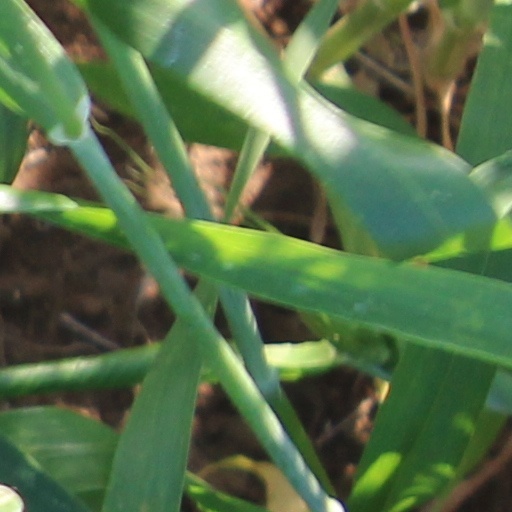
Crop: wheat